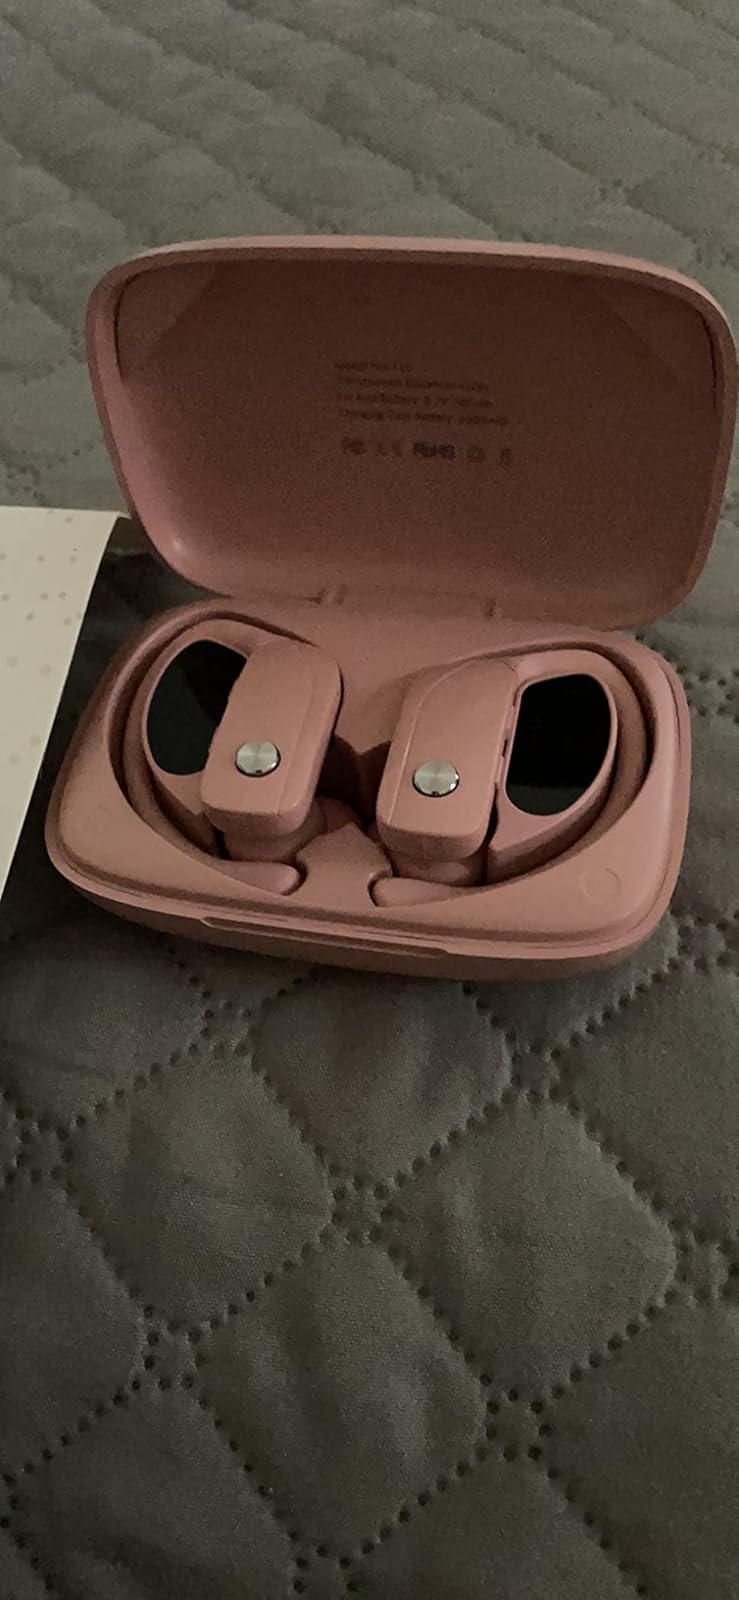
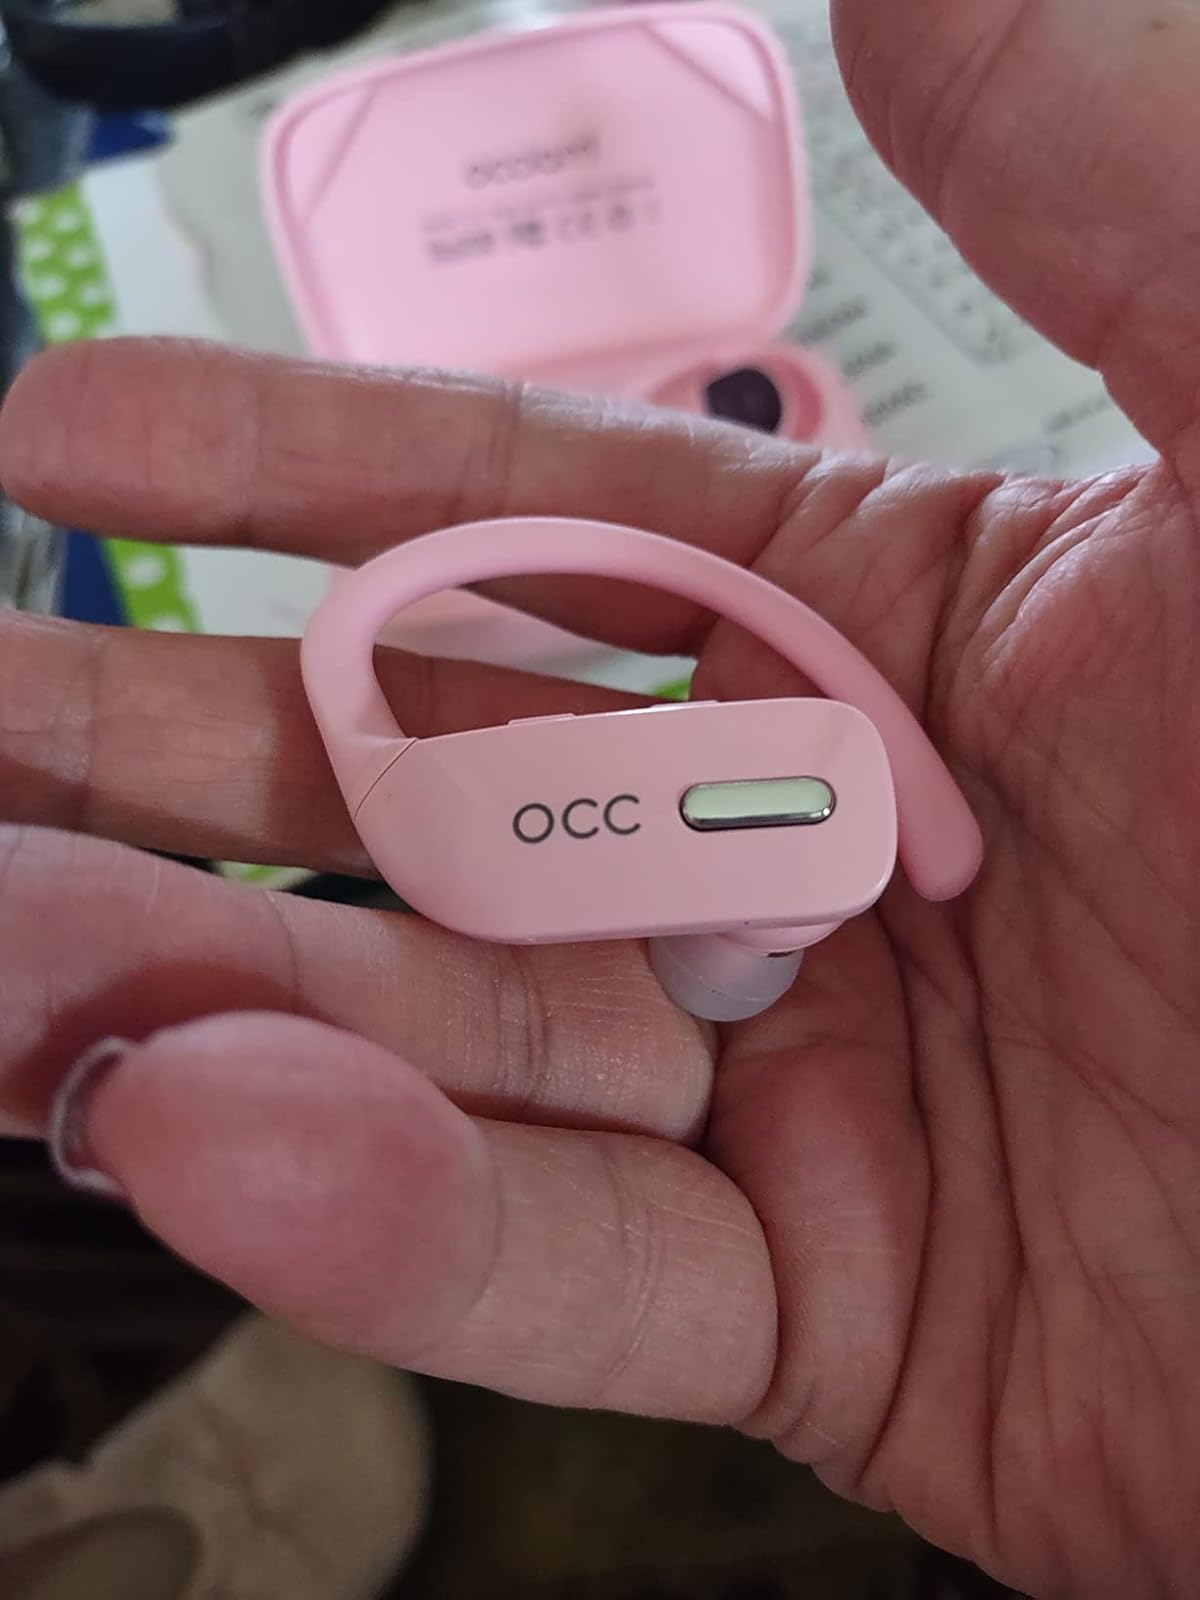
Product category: earbuds
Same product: no